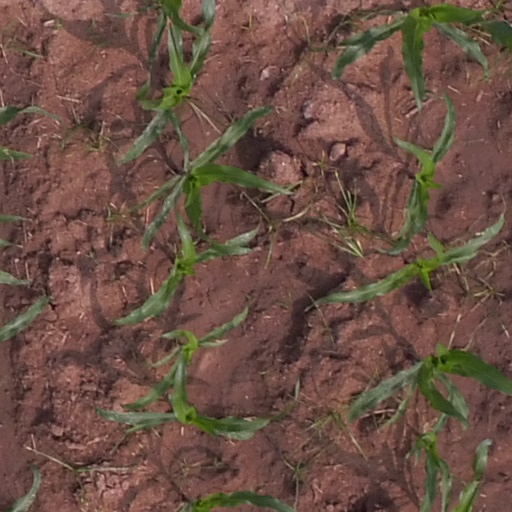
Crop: maize; corn